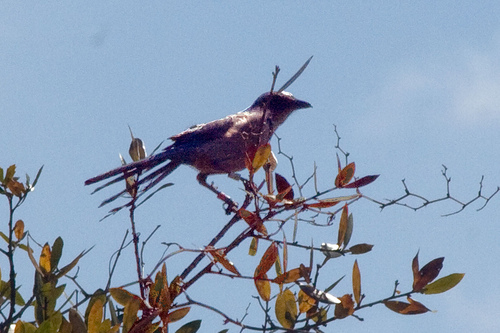
this small bird has a short pointy bill and a purple plumage mottled with white.
this bird is brown with black on its tail and has a very short beak.
long tailed greyish bird with long tarsus and black bill.
this bird has a white breast, a white crown, and a black billbird with beak that is sharp and pointed, gray wings and the size of the head is proportional to its body size
this bird has wings that are black and has a thick bill
this bird has wings that are black and has a white belly
this bird has a long black bill with black crown, white with black spots breast and belly and a long black tail.
this bird has wings that are black and has a thick bill
this bird has wings that are vlue and has a white belly
Species: Florida Jay